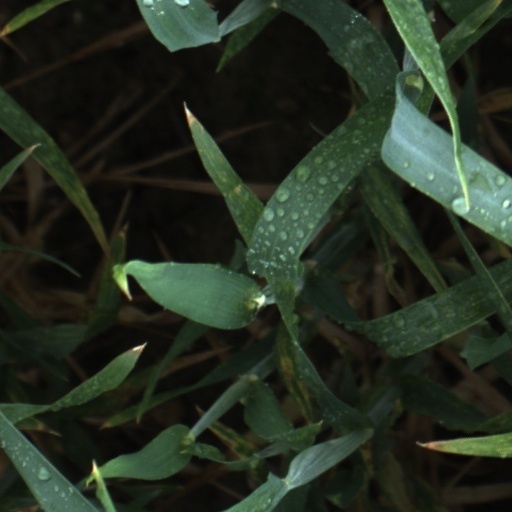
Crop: wheat